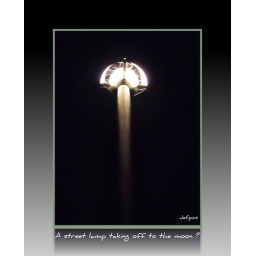
street lamp in front of my door